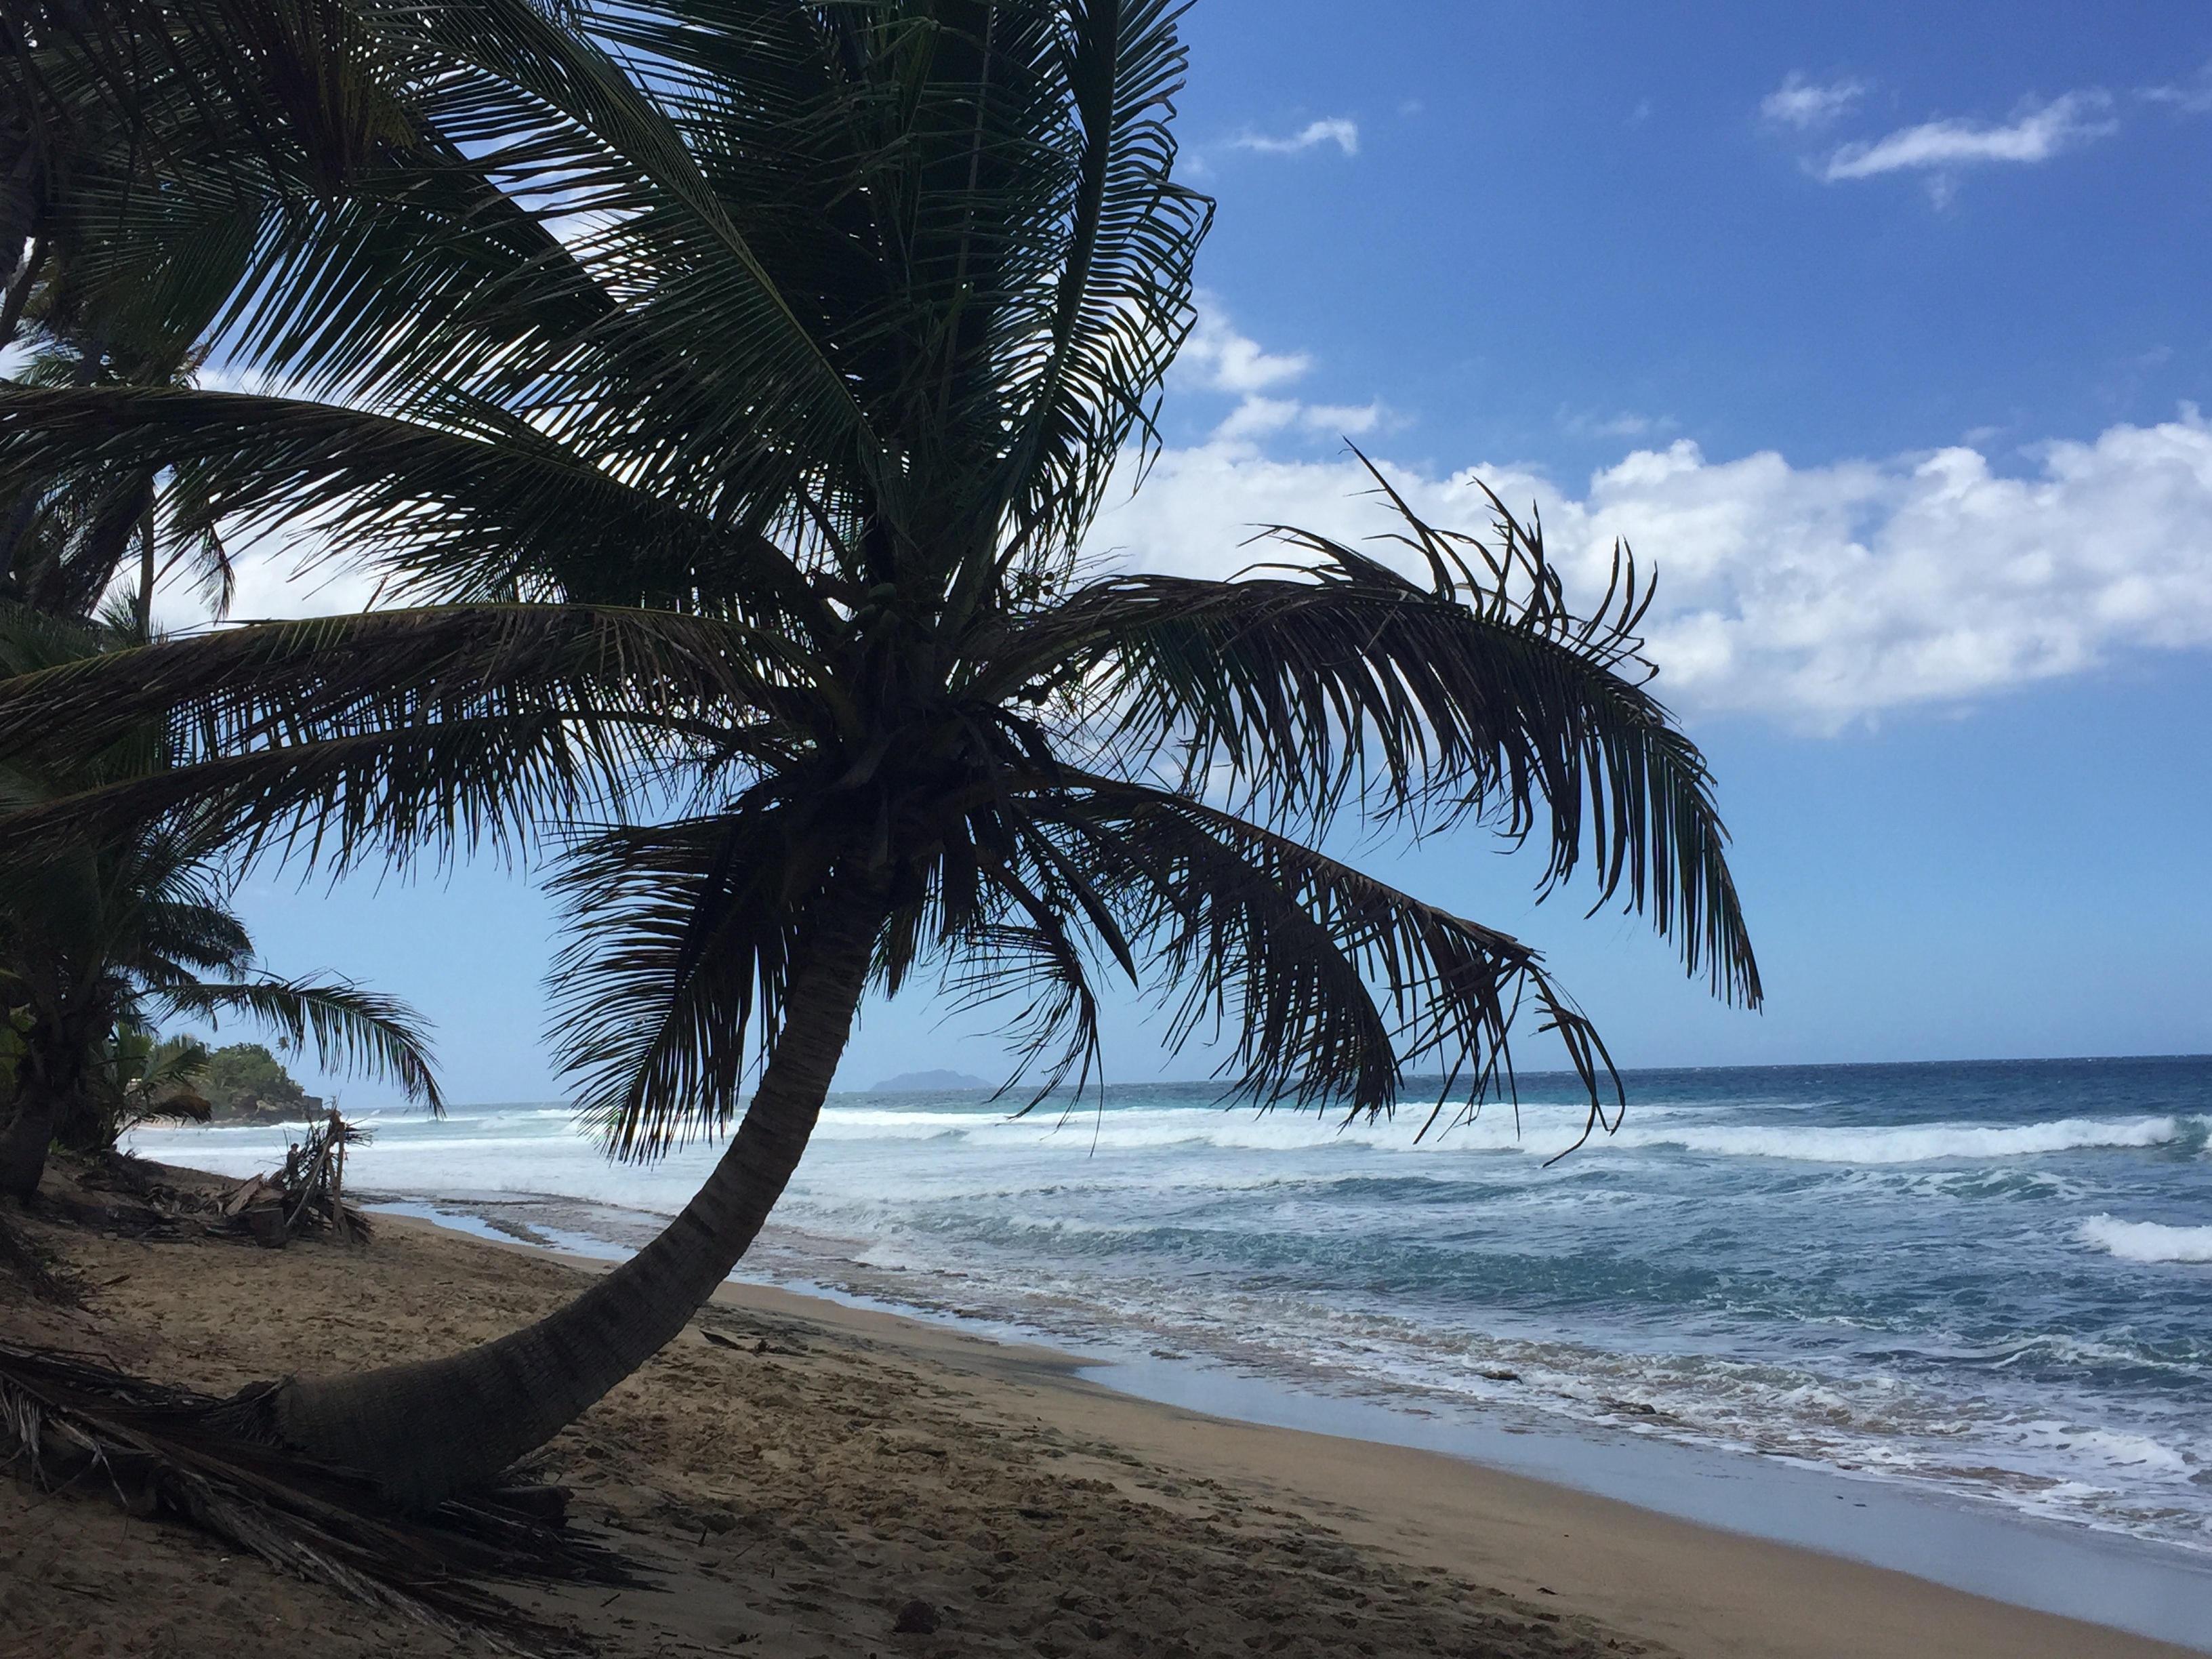
beach, landscape, sea, coast, tree, sand, ocean, sky, palm tree, sunlight, shore, wave, wind, summer, vacation, travel, relax, paradise, palm, tropical, holiday, island, romantic, tourism, body of water, dream, relaxation, resort, caribbean, exotic, tropics, woody plant, wind wave, arecales, palm family